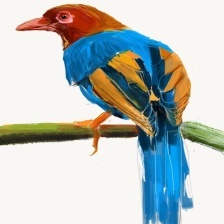
Species: SRI LANKA BLUE MAGPIE
Scientific name: UROCISSA ORNATA
ImageNet parent category: magpie